Julius Drewe

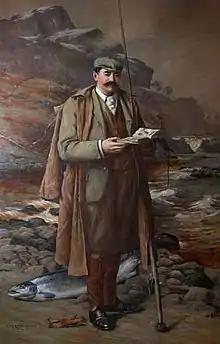
Portrait of Julius Charles Drewe by Charles Martin Hardie (1902)

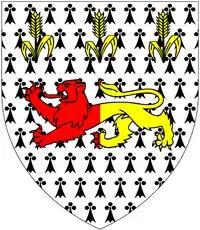
Arms of Drewe of Castle Drogo: "Ermine, a lion passant per pale gules and or in chief three ears of wheat stalked and bladed of the last". This is a differenced version of the arms of Drewe of The Grange, Broadhembury ("Ermine, a lion passant gules"), from which family Julius Drewe claimed descent

Julius Charles Drewe (or Julius Drew; 4 April 1856 – 20 November 1931) was an English businessman, retailer and entrepreneur who founded Home and Colonial Stores, and who ordered the building of Castle Drogo in Devon.